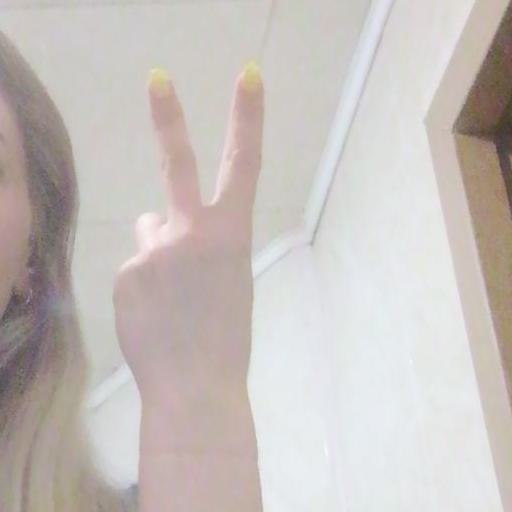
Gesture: peace_inverted